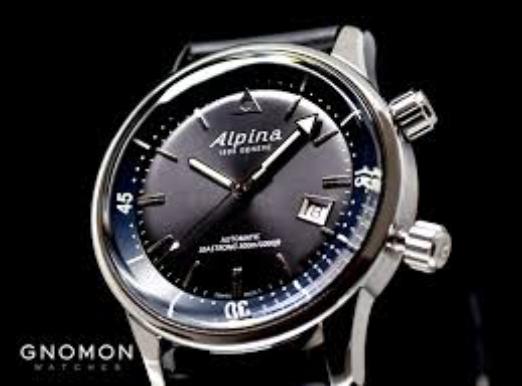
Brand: Alpina Watches
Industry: Clothes